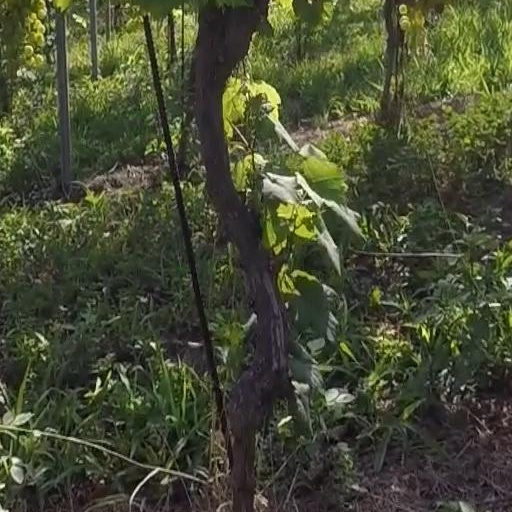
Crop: grape